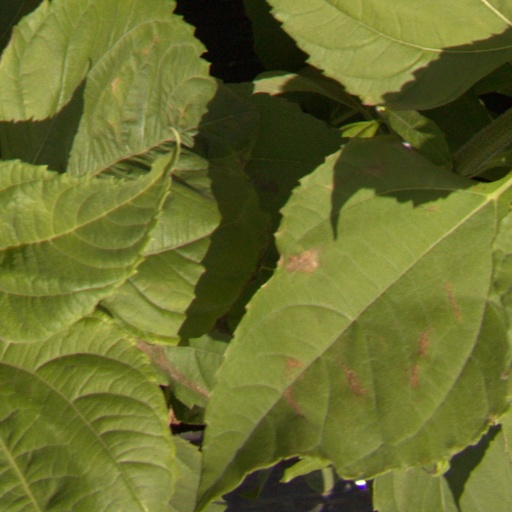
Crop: Jerusalem artichoke